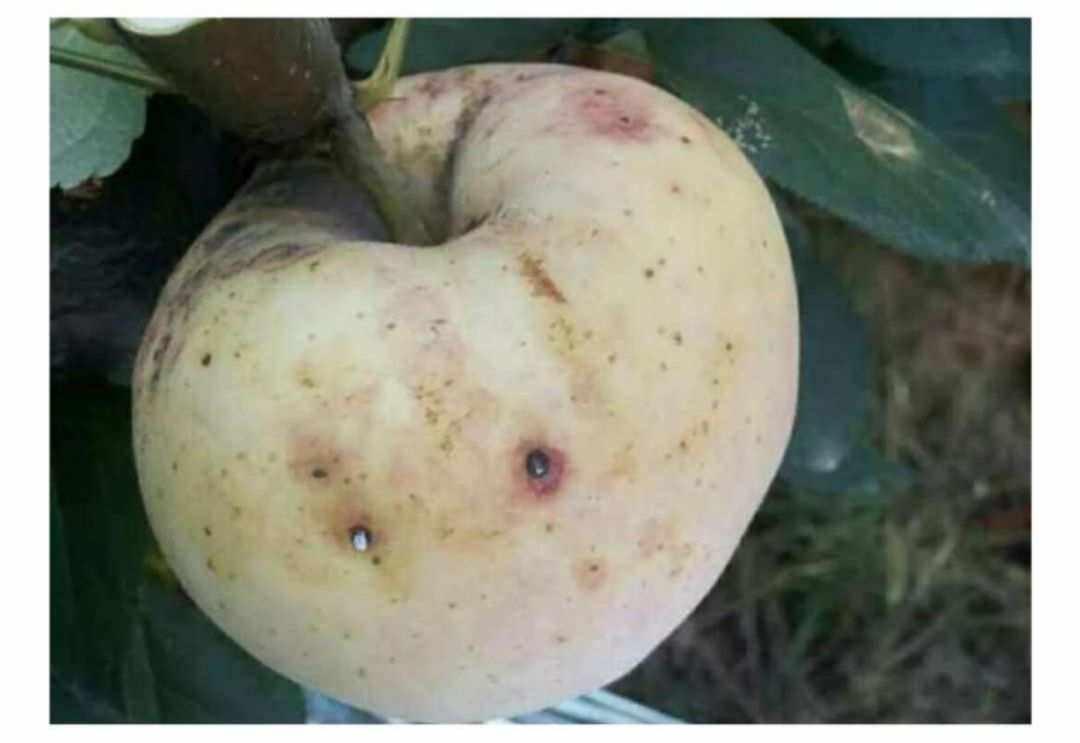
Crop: apple
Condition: scab